Tumansky R-13

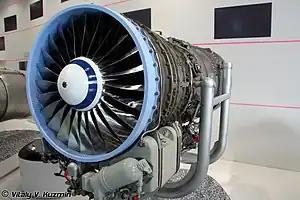
The R-195 derivative used on the Su-25

The Tumansky R-13 is a development of the successful Tumansky R-11 engine. It is a two-spool axial-flow turbojet featuring a new five-stage high-pressure compressor, new combustion chamber design to facilitate restarting the engine at high altitudes, new afterburner, and greater use of titanium components. It is used by MiG-21M, MF, SM, and SMT, and Sukhoi Su-15M and TM. R-13 is also built in China as LM WP13, and similar to Tumansky R-11 — originally both were licensed to be built in China, but after the Sino-Soviet split all Soviet technical support was withdrawn, Chinese proceeded on their own. Under the leadership of the principal engineer Jiang Hepu (江和甫), both R-11 and R-13 were successfully built in China.